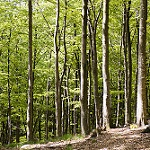
Scene: Outdoor